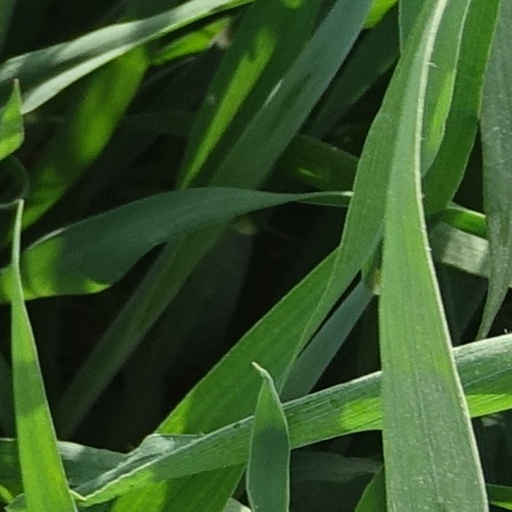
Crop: wheat